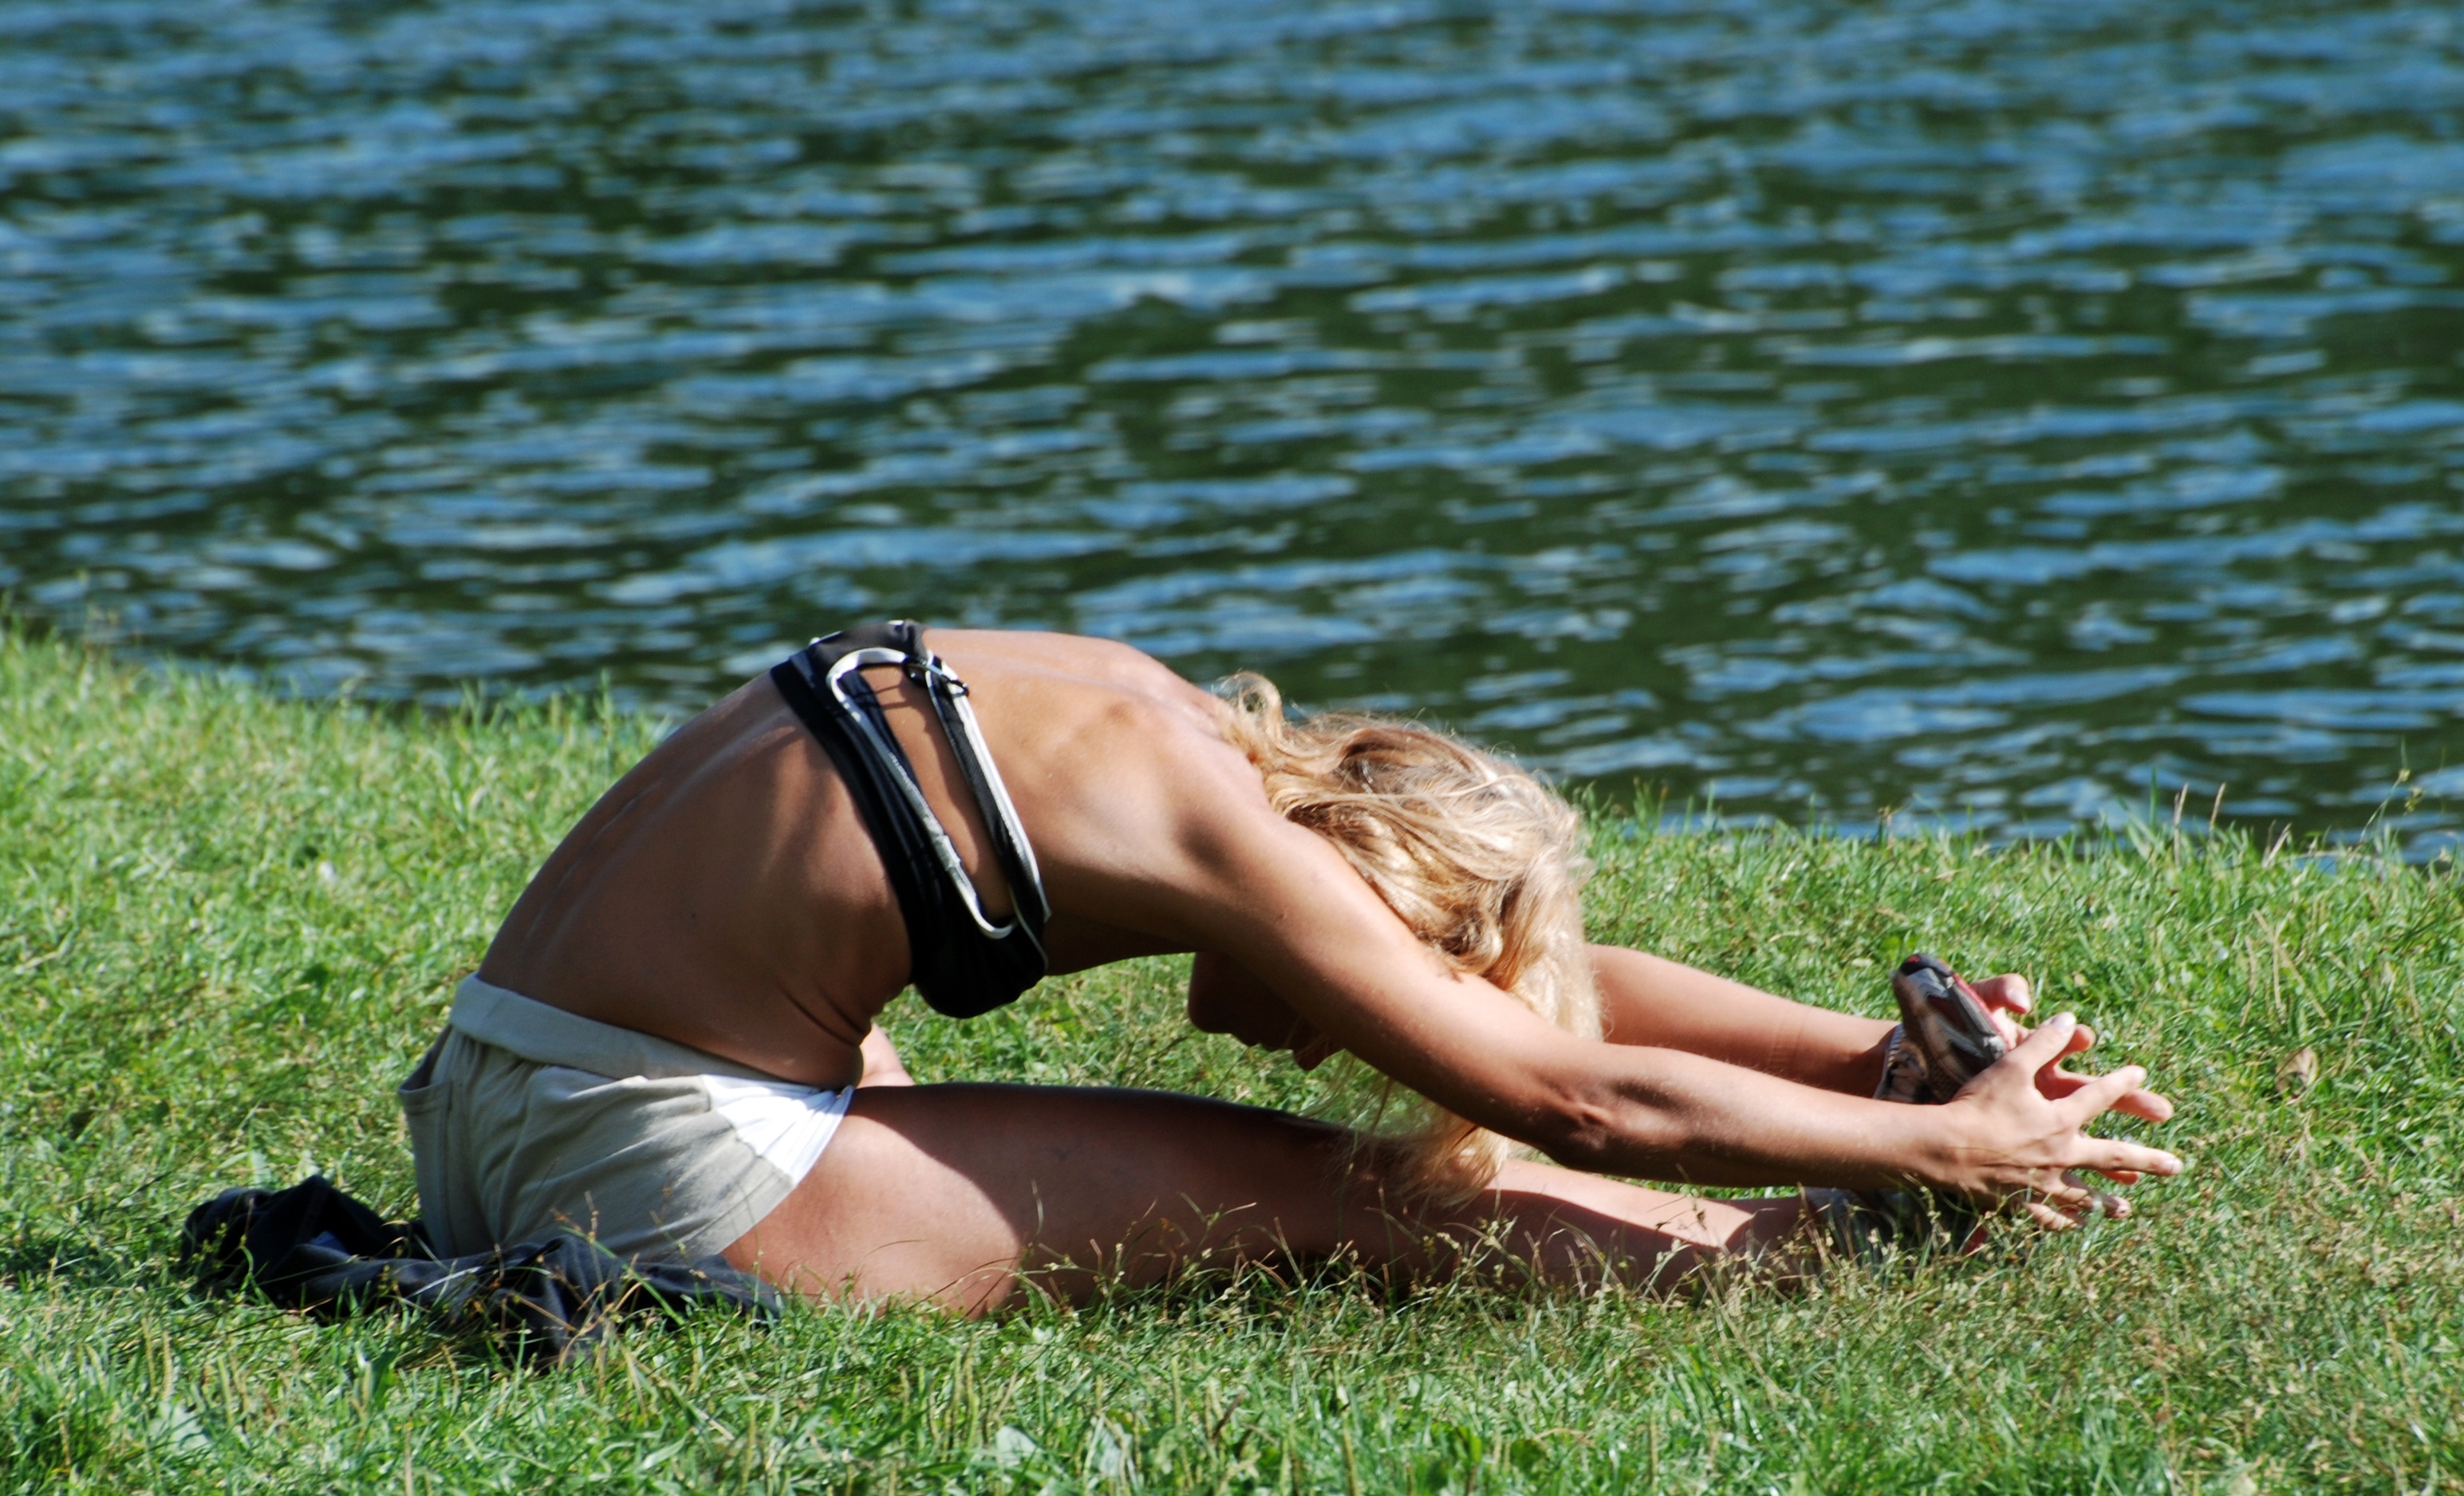
beach, grass, people, girl, woman, lawn, meadow, pond, leg, model, sitting, park, nikon, lady, muscle, candid, girls, cool image, women, sports, yoga, beauty, moscow, russia, d80, moskau, nikond80, moscou, 70300mmf4556gvr, kuzminki, physical exercise, human positions, human action, sun tanning, physical fitness